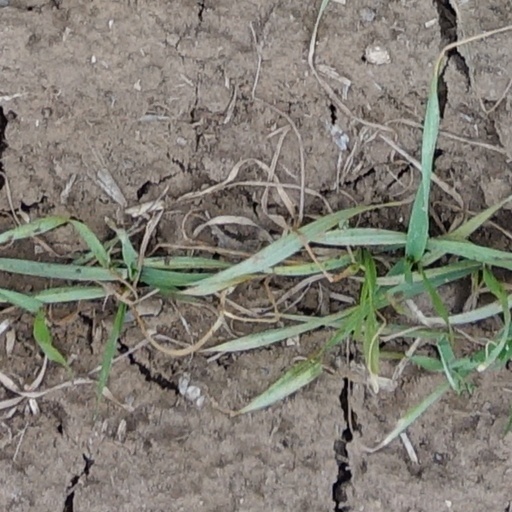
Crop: wheat